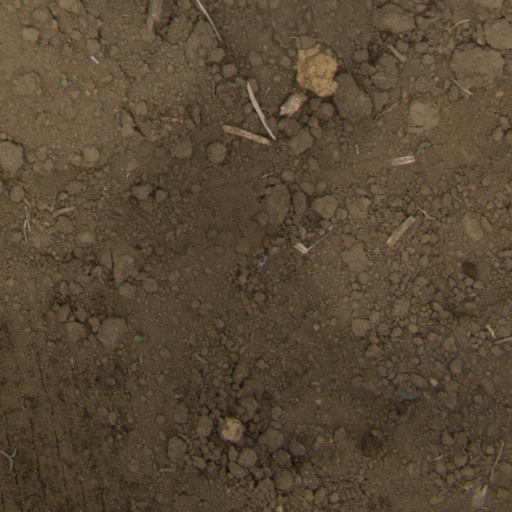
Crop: Jerusalem artichoke